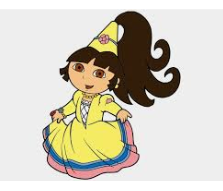
Portrait style: Cartoon Portrait